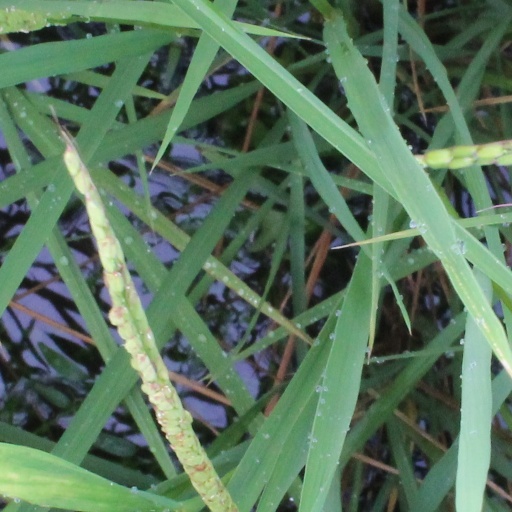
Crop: rice